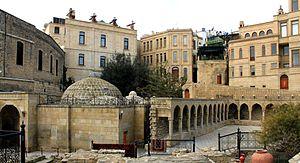
La vieille ville de Bakou est un quartier historique résidentiel et une réserve historico-architecturale au centre de Bakou, capitale de l'Azerbaïdjan. Plus de 1 300 familles habitent sur la surface de 221 000 m², occupée par la réserve.